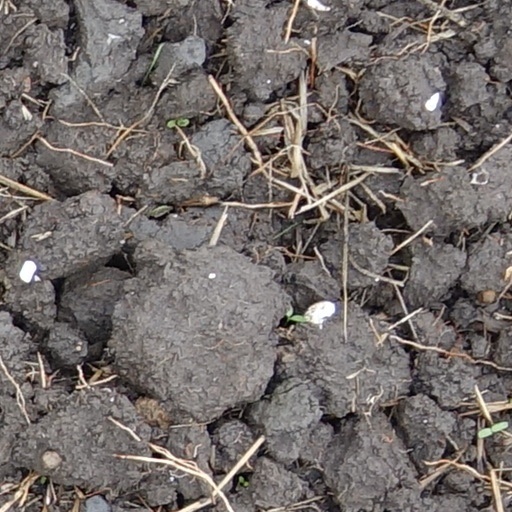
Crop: wheat